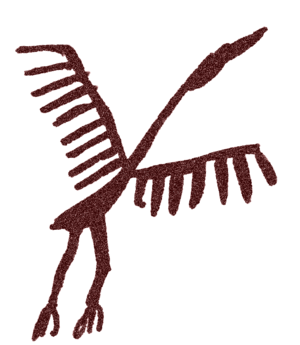
L'art rupestre du bassin méditerranéen de la péninsule Ibérique ou art levantin est un bien culturel inscrit à la liste du patrimoine mondial de l'Unesco en 1998. Il s'agit d'un ensemble de sites d'art rupestre de la moitié orientale de l'Espagne, remarquable par un nombre élevé de sites qui en fait la plus grande concentration en Europe. Sa dénomination fait allusion au bassin méditerranéen : même si quelques sites sont situés à proximité de la mer, la plupart d'entre eux sont à l'intérieur, dans des communautés comme l'Aragón ou Castille-La Manche.
L'ornithologie est la branche de la zoologie qui a pour objet l'étude des oiseaux.